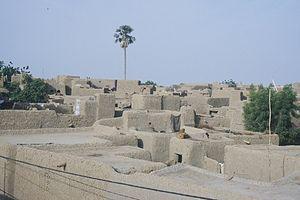
Djenné est une ville et une commune du Mali, chef-lieu du cercle de Djenné située dans la région de Mopti, à 574 km par la route de la capitale Bamako située à l'ouest. Djenné est à la charnière entre le monde nomade et le monde sédentaire. Elle est située à 130 km de Mopti, et à 500 km par voie fluviale de la ville caravanière de Tombouctou à laquelle elle est liée commercialement.